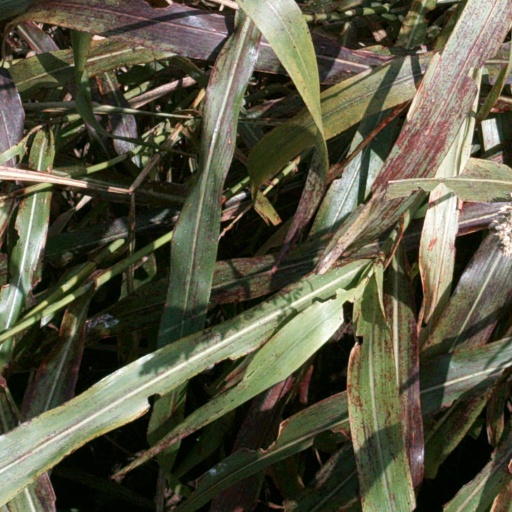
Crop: sorghum